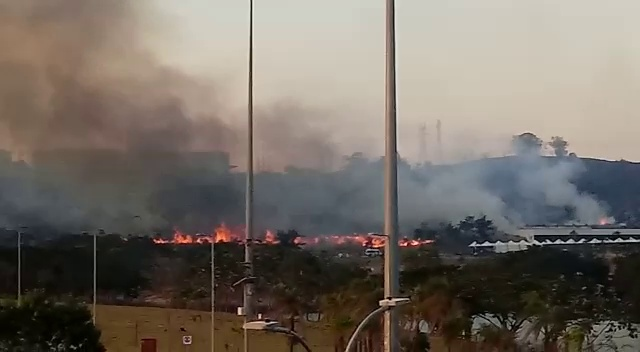
Fire: yes
Smoke: yes